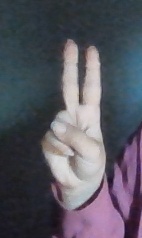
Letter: taa